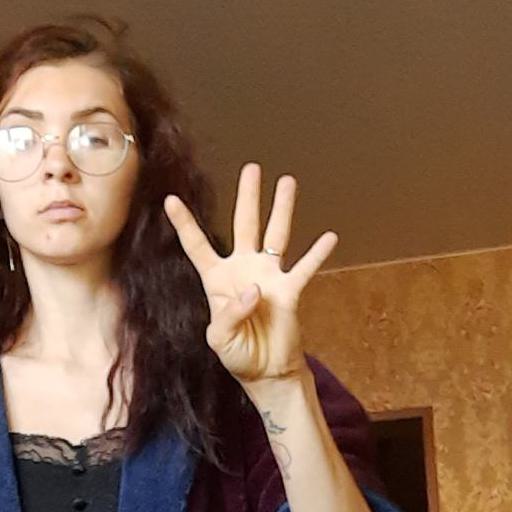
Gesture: four